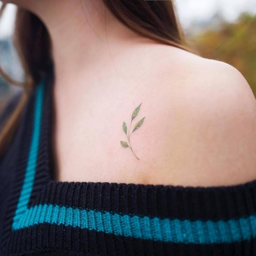
sprout tattoo on the left side of the chest .